Hugh of Châteauneuf

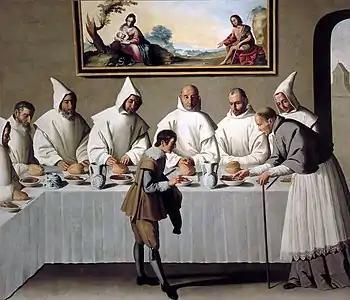
Painting from the Carthusian cloister of Nuestra Señora de las Cuevas by Francisco de Zurbarán. The scene depicts Saint Hugh in a Carthusian monastery.

Hugh of Châteauneuf (1053 – 1 April 1132), also called Hugh of Grenoble, was the Bishop of Grenoble from 1080 to his death. He was a partisan of the Gregorian reform and opposed to the Archbishop of Vienne, later Pope Callixtus II.